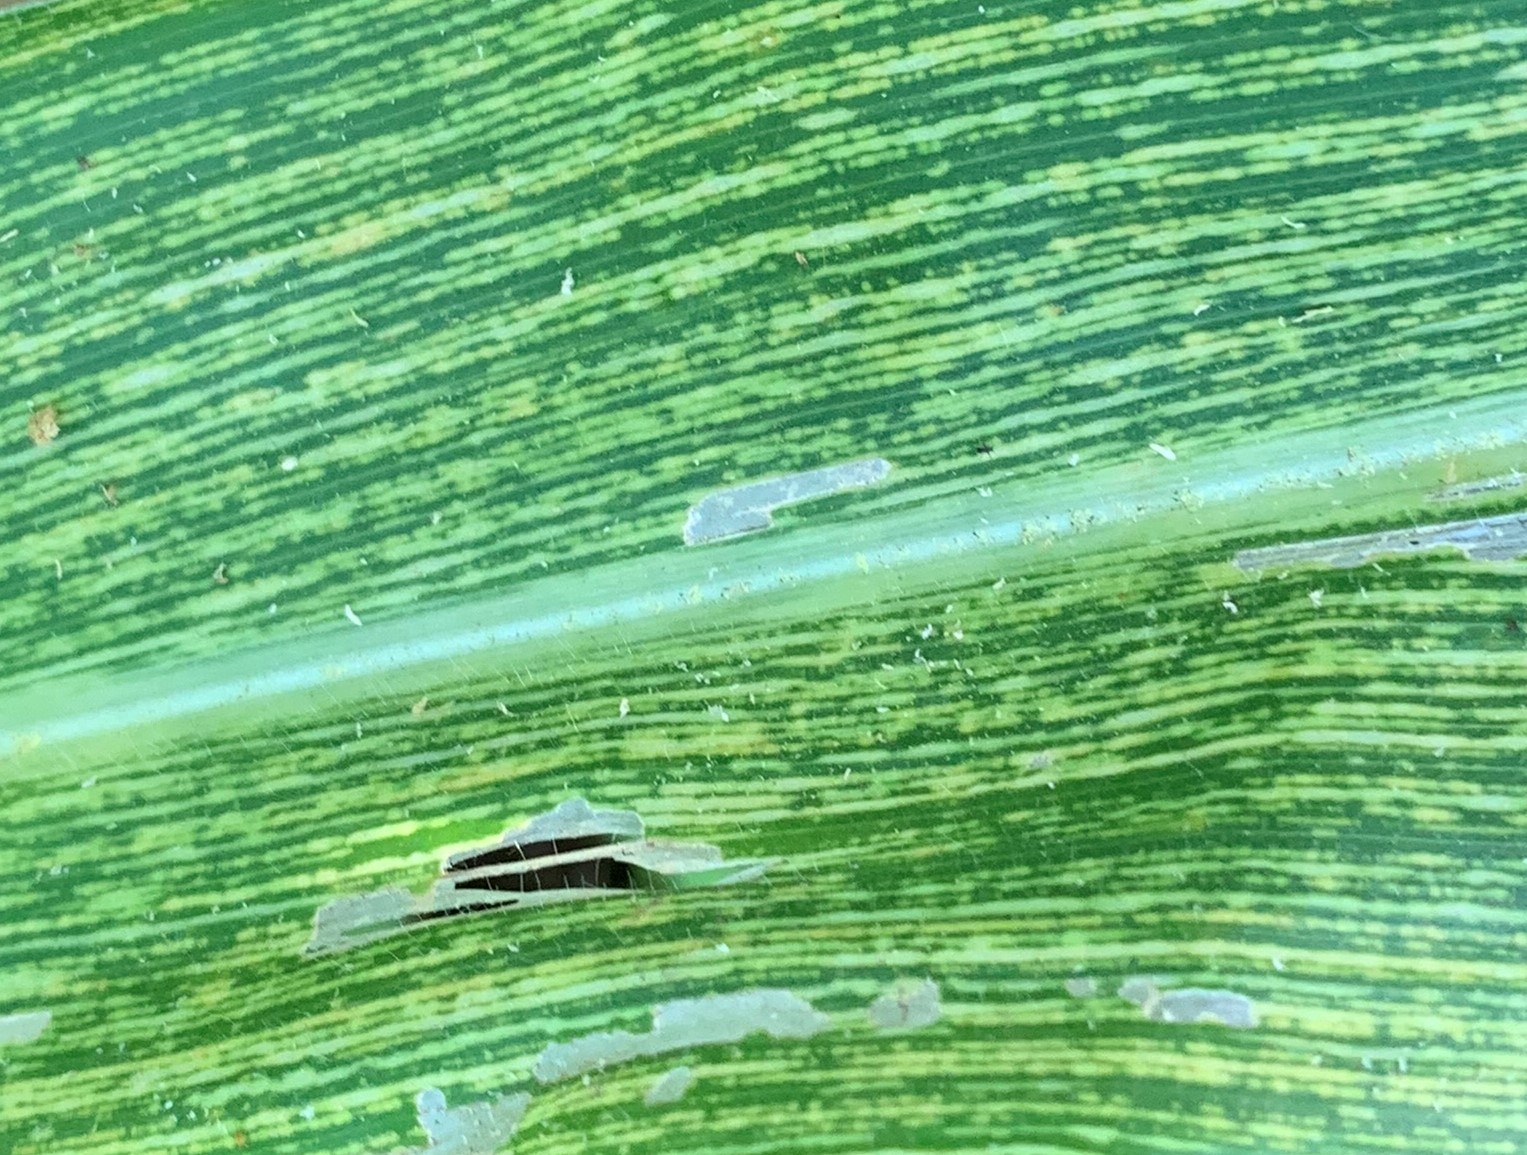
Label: MSV